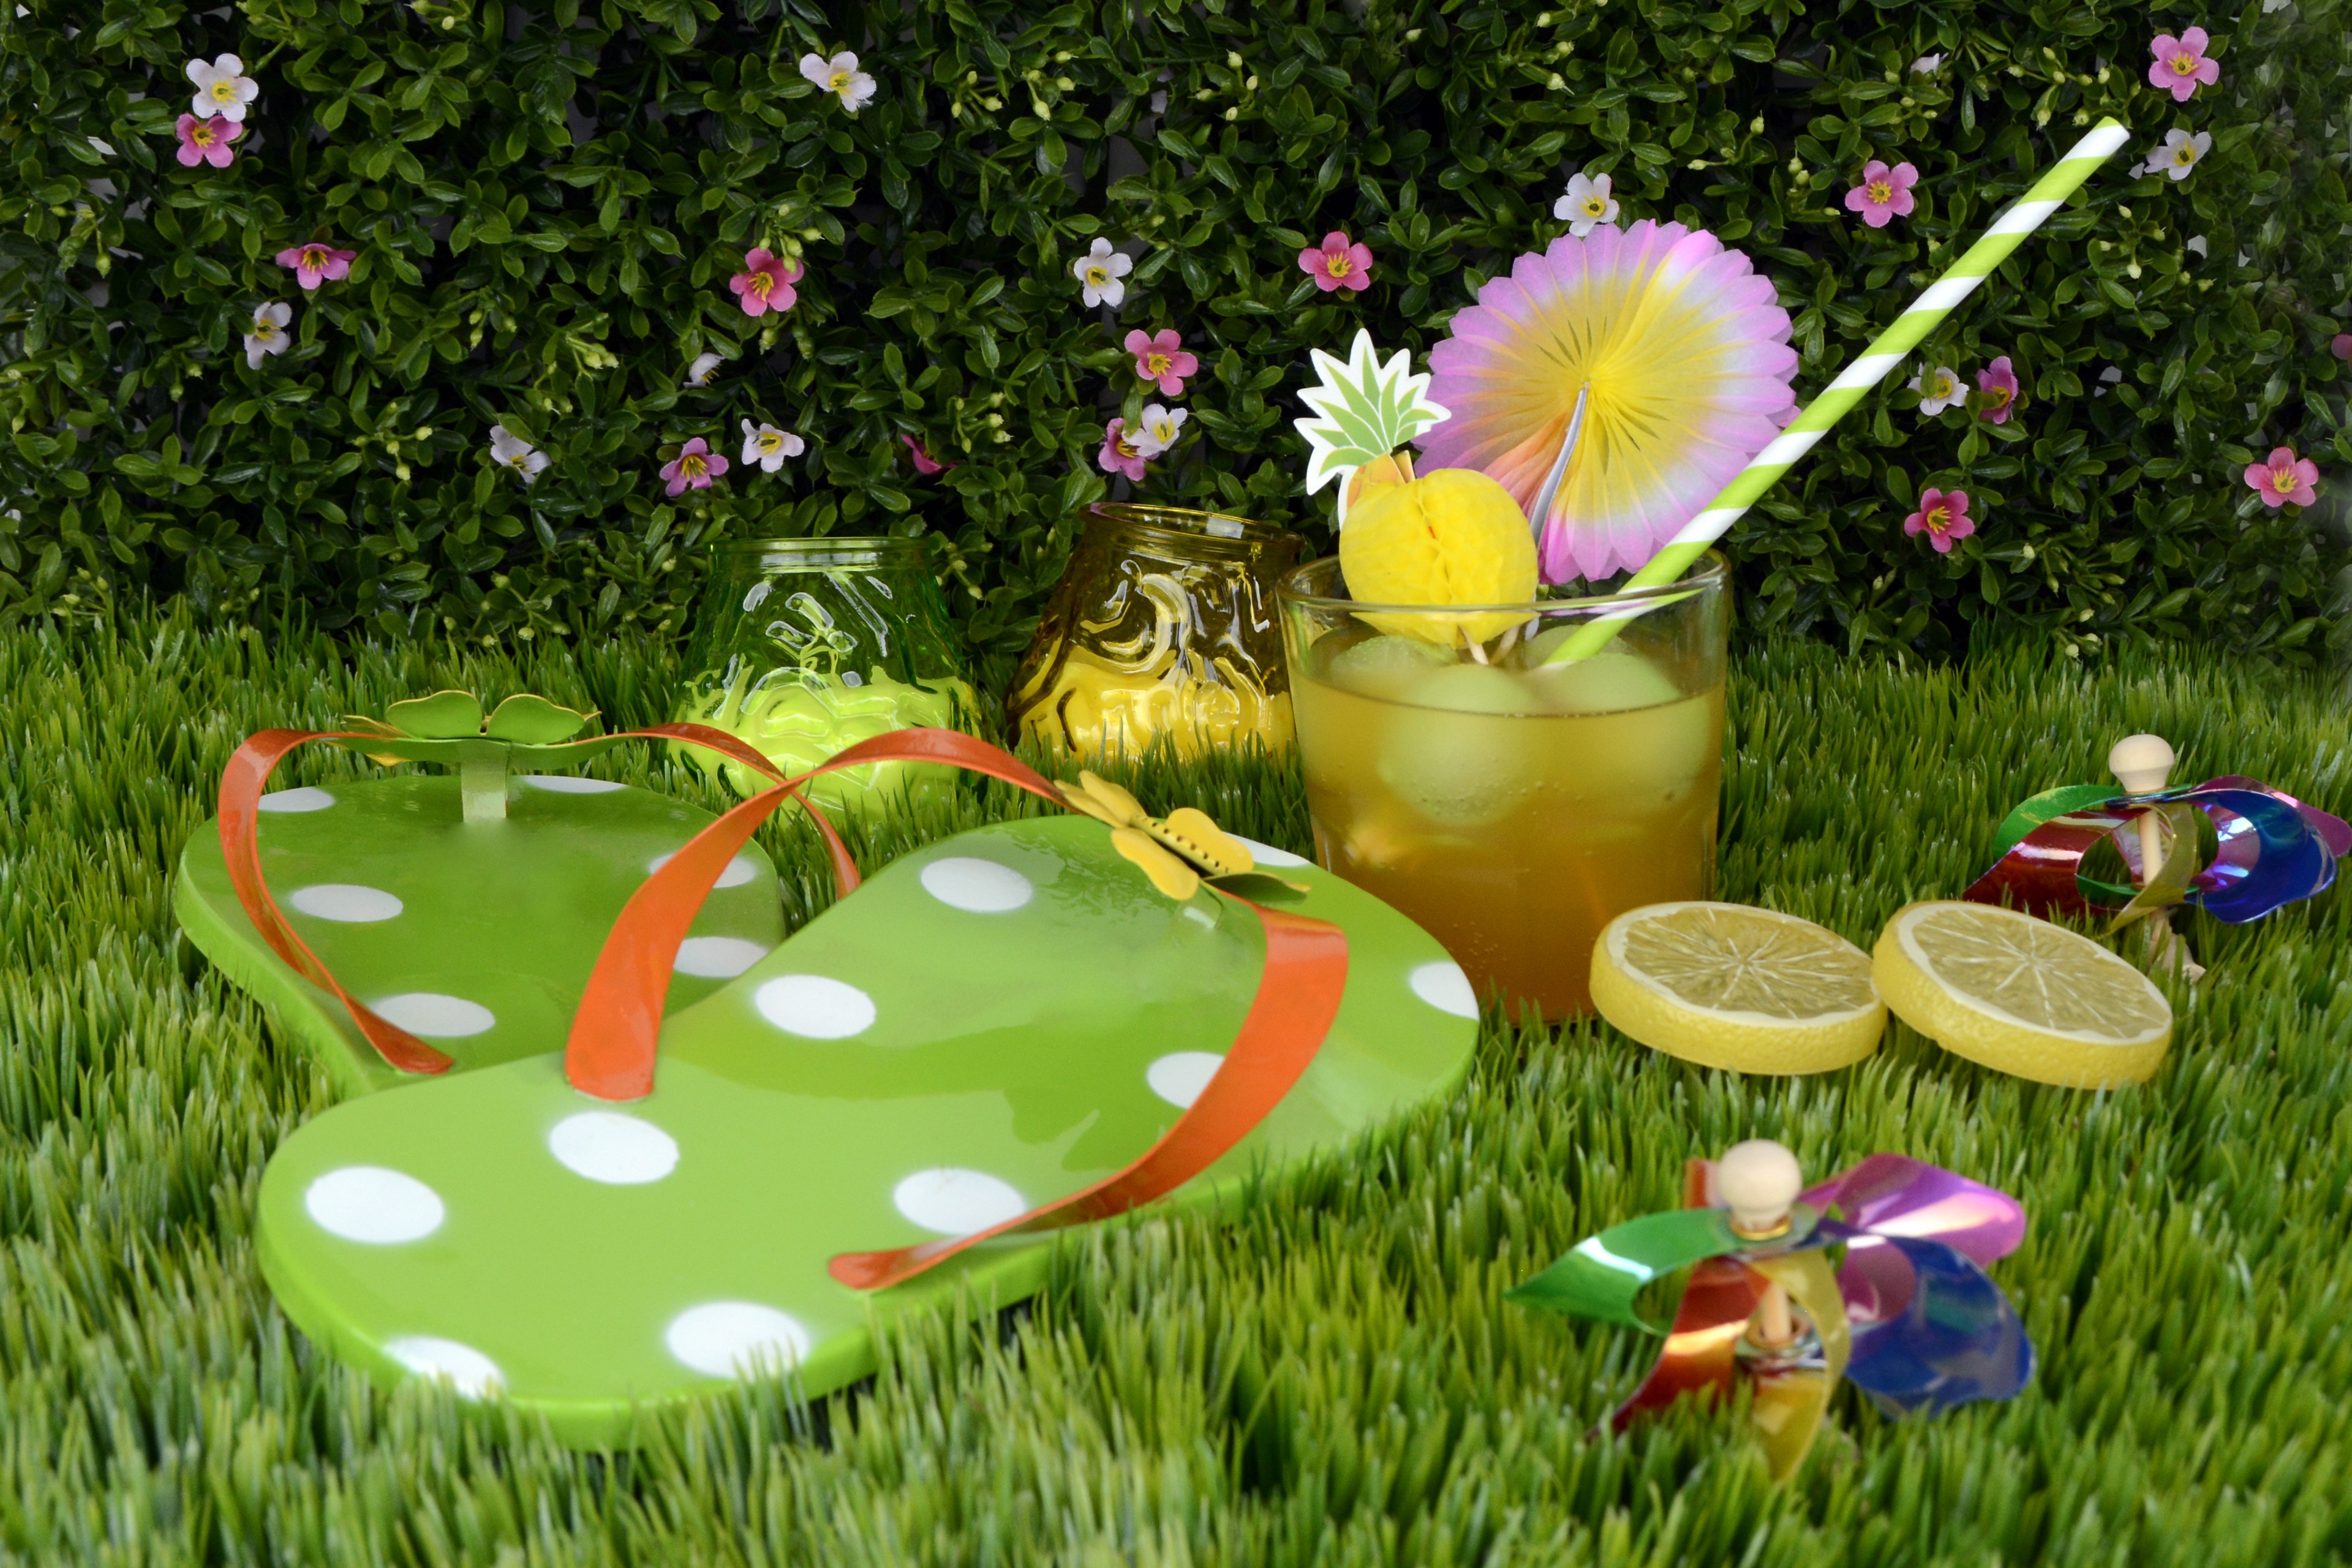
grass, lawn, meadow, play, flower, decoration, relax, color, backyard, flip flop, drink, colorful, garden, pinwheel, picnic, shoes, lights, candles, party, straw, easter, yard, enjoy, chill out, tea lights, garden party, sommerfest, ice throws